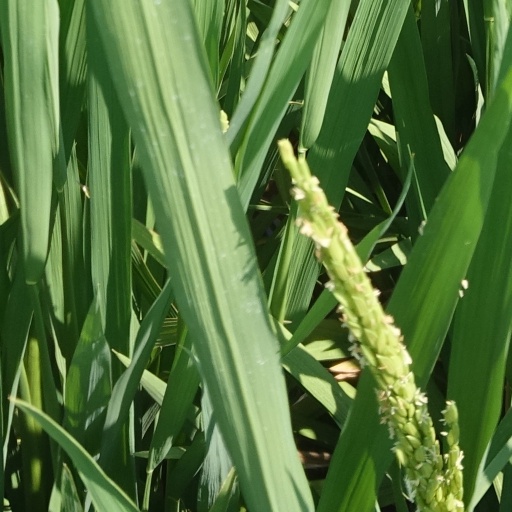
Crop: rice